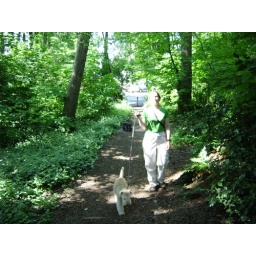
Sis has a forest area behind her place in north vancouver and we walked the two dogs every day